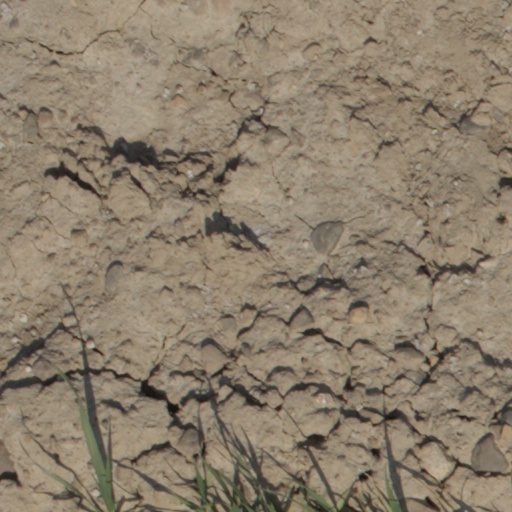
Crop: wheat